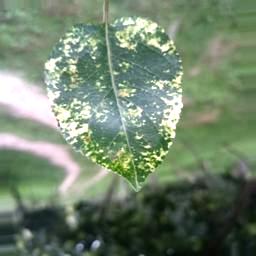
Label: Apple_Mosaic